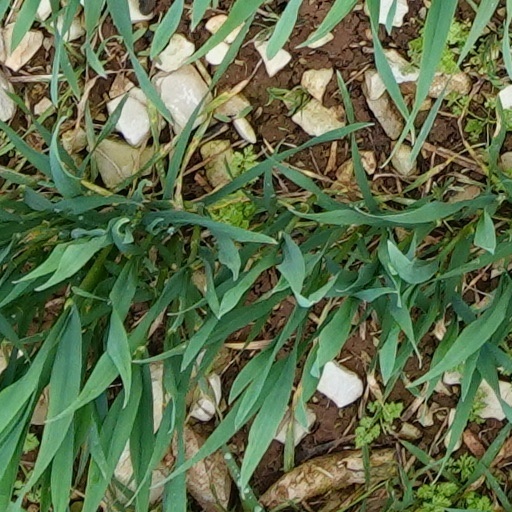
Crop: wheat